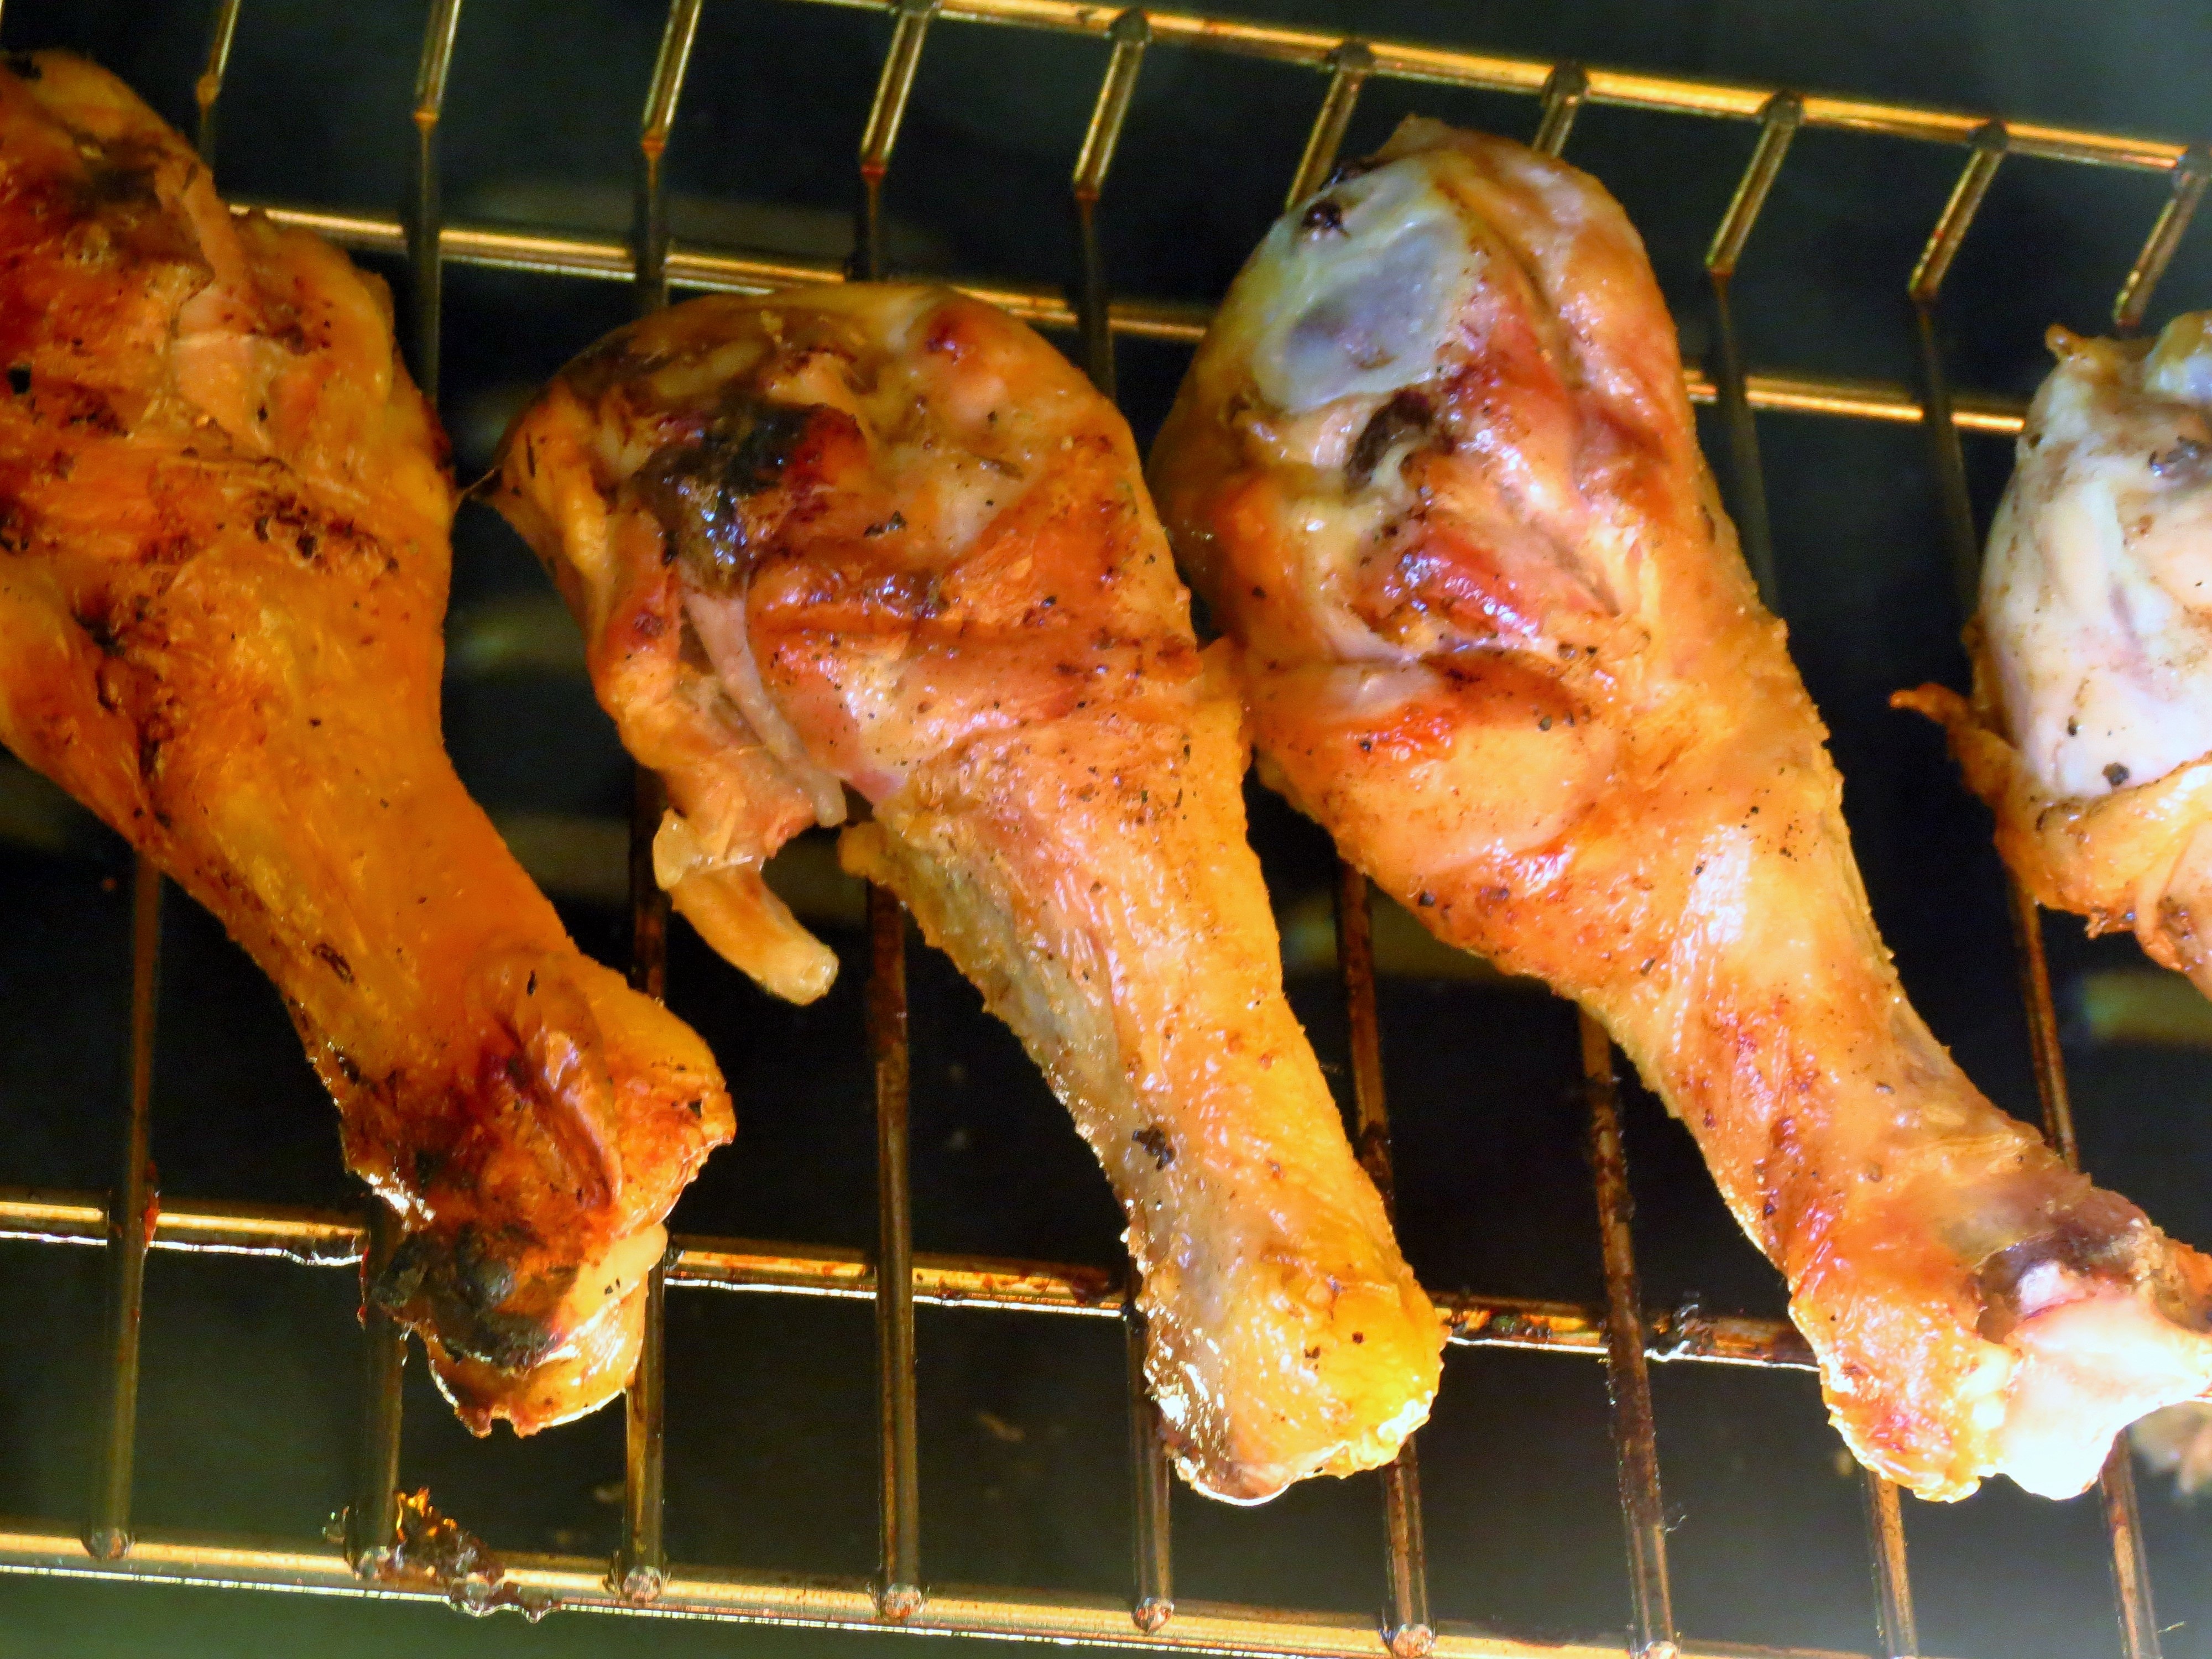
dish, food, cooking, meat, cuisine, roasting, grilling, suckling pig, grilled food, hendl, lechon, lamb and mutton, tandoori chicken